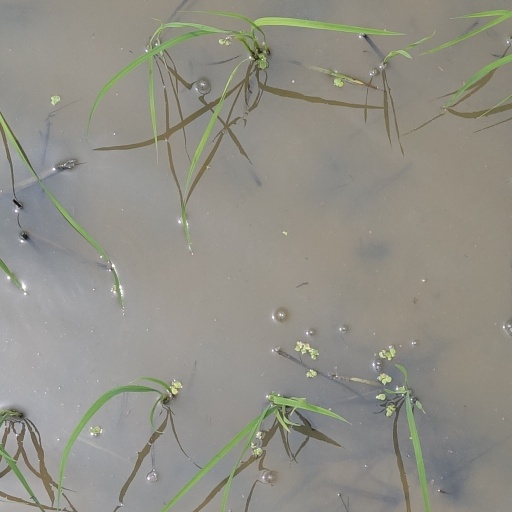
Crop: rice